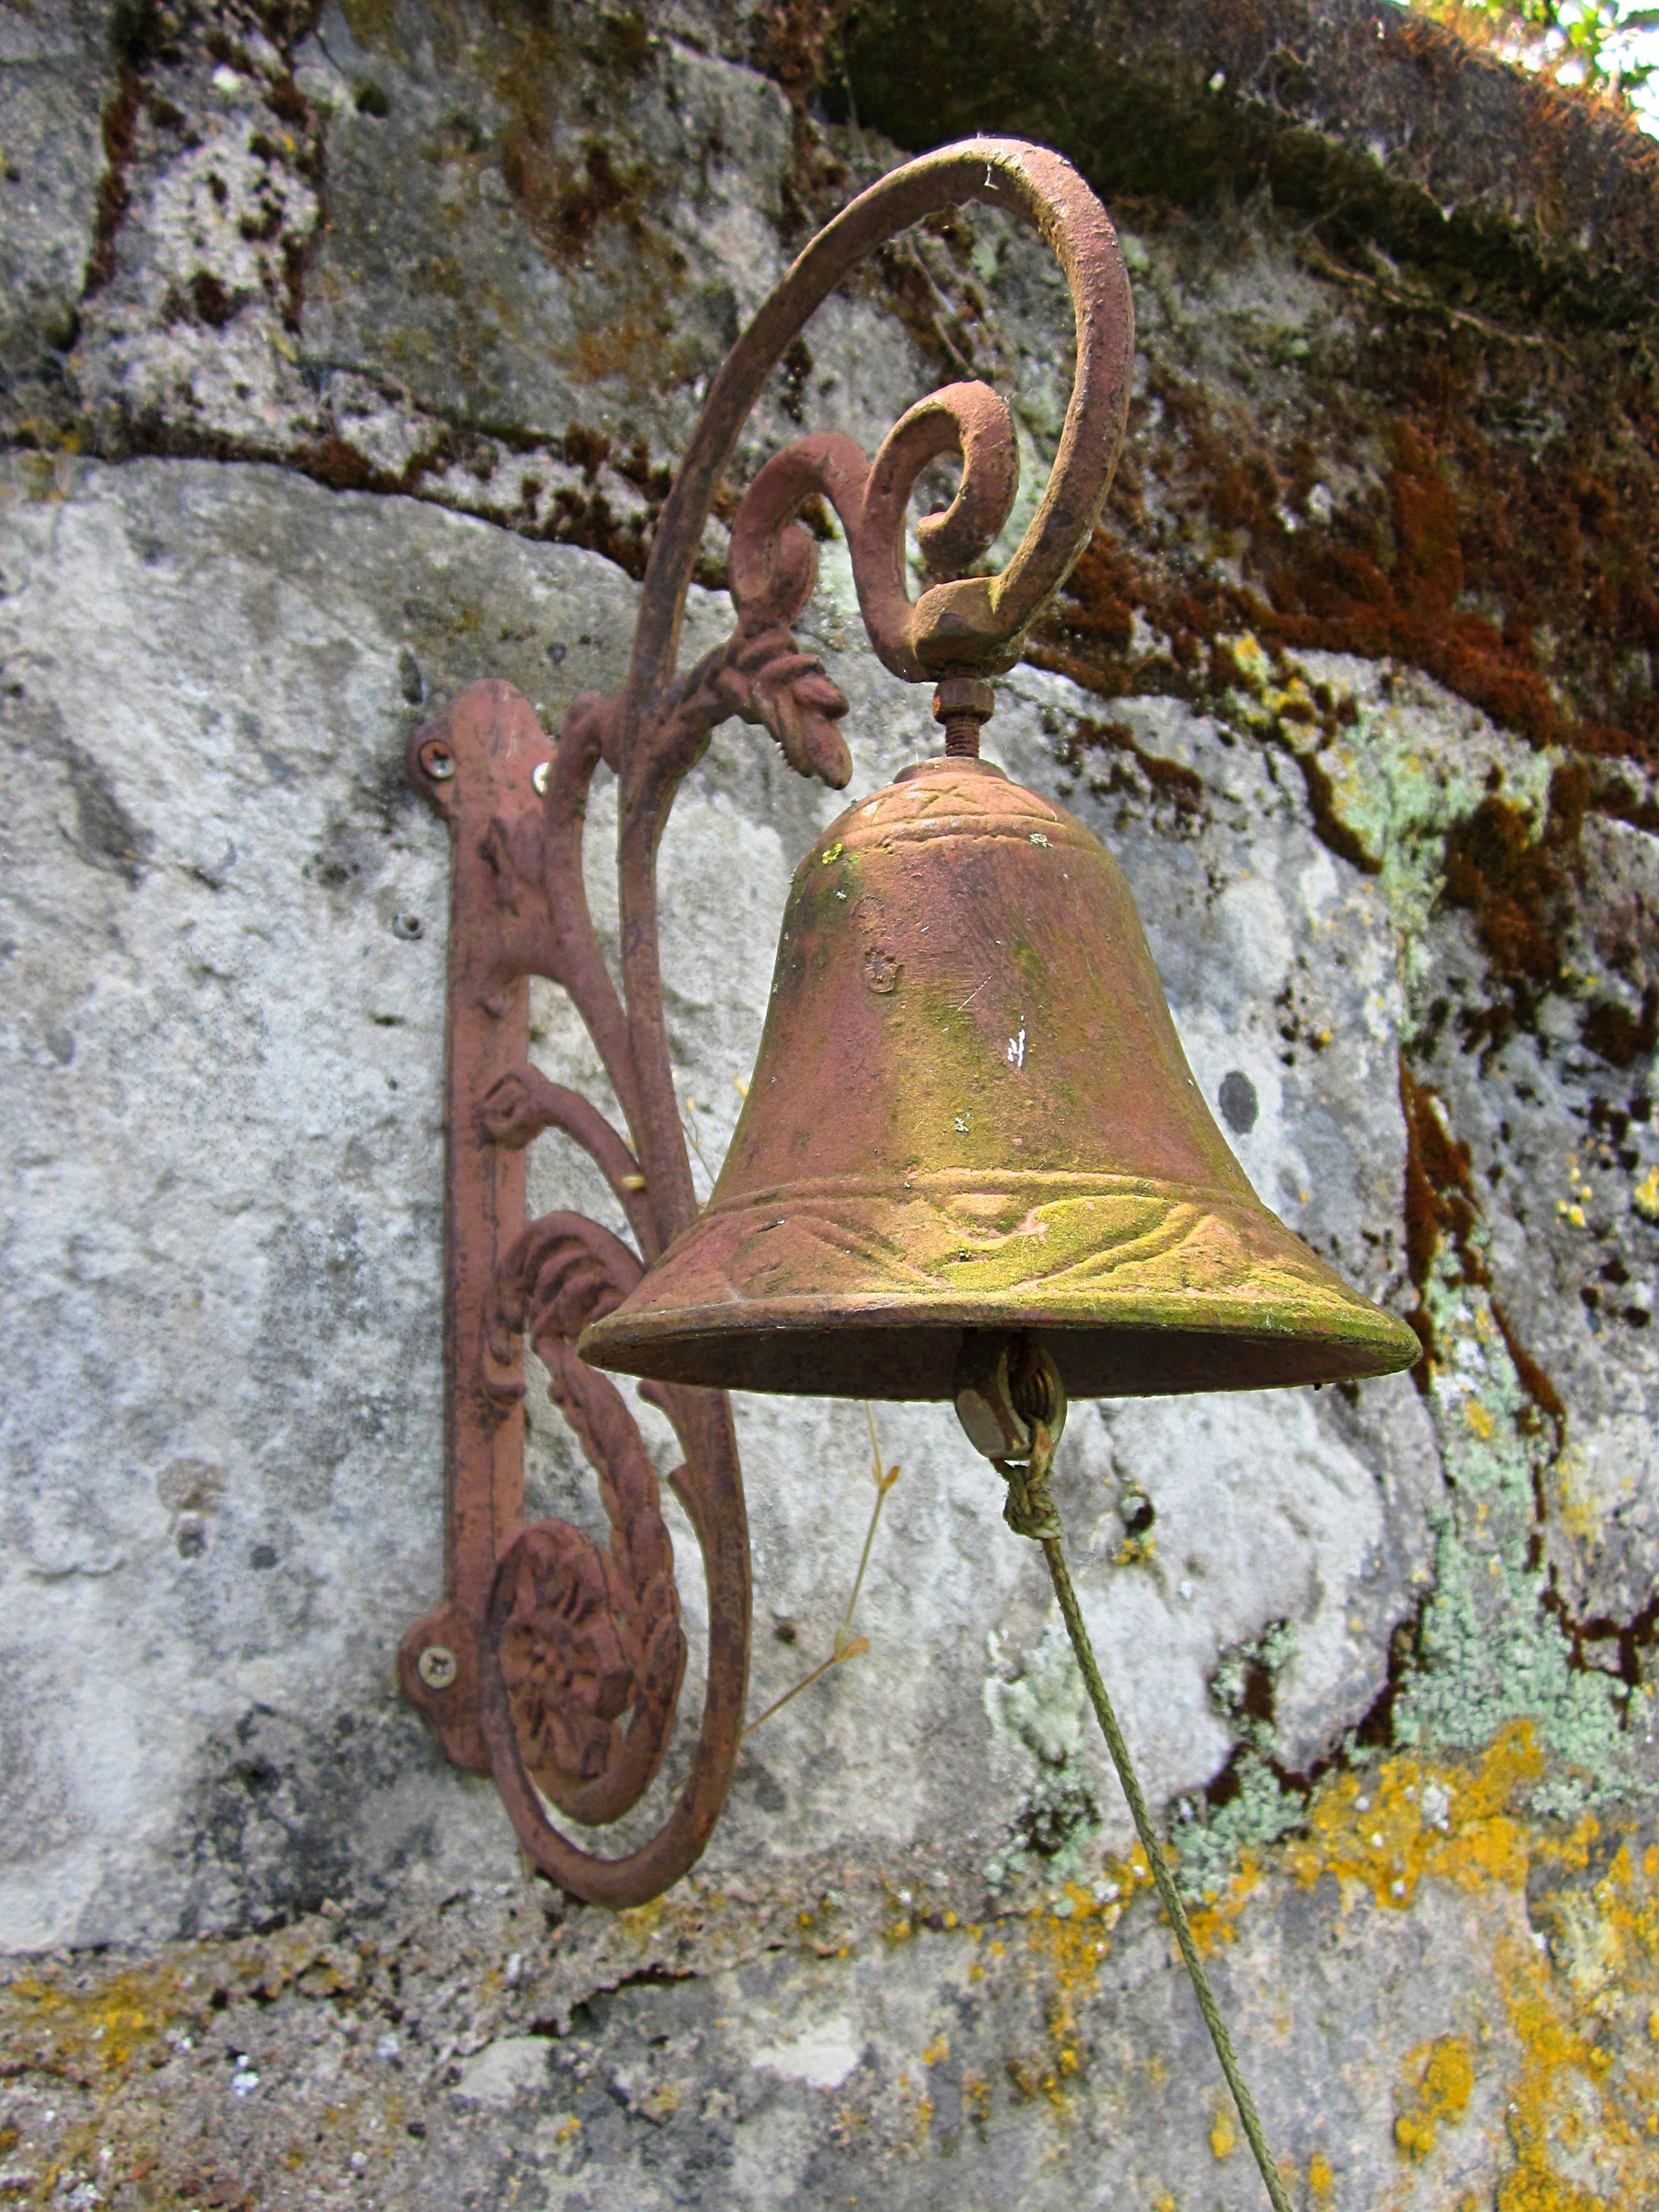
wood, old, bell, rust, metal, musical instrument, sculpture, temple, rusted, iron, carving